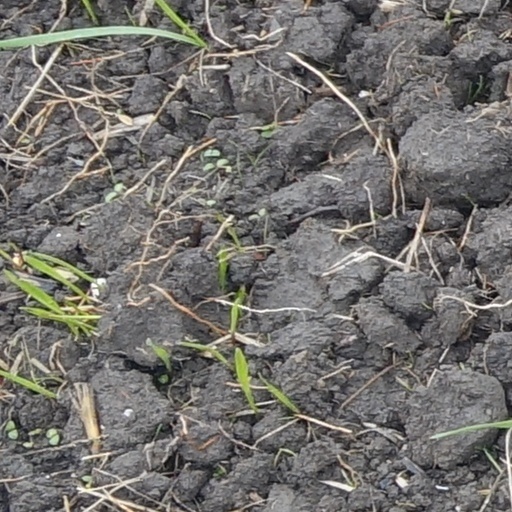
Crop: wheat